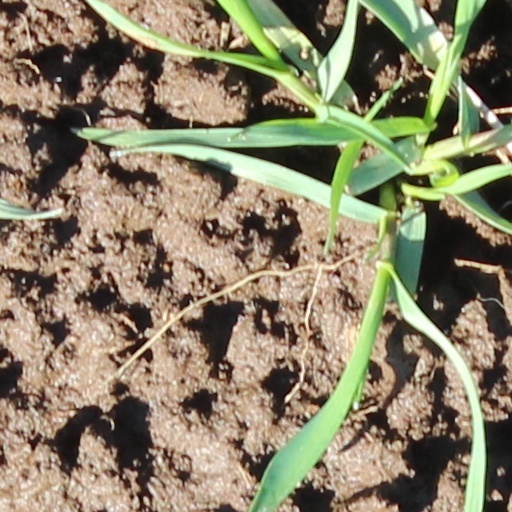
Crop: wheat